Sinclair C5

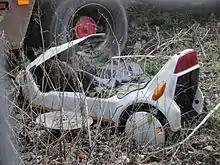
An abandoned Sinclair C5 in Fife, Scotland

Production did not recommence and the Hoover production line remained closed permanently. On 19 September 1985, Sinclair Vehicles changed its name to TPD Limited, with a direct subsidiary named Sinclair Vehicles Sales Limited continuing to sell C5s. TPD only lasted until 15 October, when it was placed into receivership. The receivers announced that 4,500 C5s had been sold by Sinclair Vehicles, with another 4,500 remaining in the company's hands. £7.75 million was reportedly owed to creditors, of which £7 million was owed to Sir Clive Sinclair himself in reflection of his personal investment in the project. Hoover was not among the creditors, as Sinclair had managed to settle the dispute on terms that neither company would reveal.